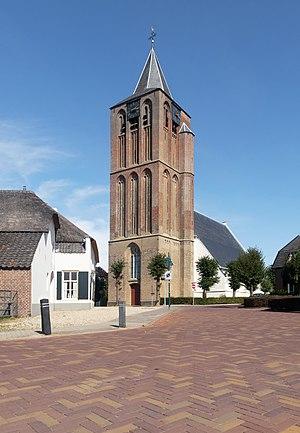
Lienden est un village appartenant à la commune néerlandaise de Buren. Le 1ᵉʳ janvier 2006, le village comptait 6 230 habitants.